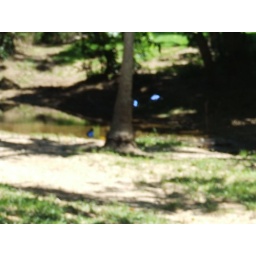
this was 3 Ulysses butterflies that were flying about together, they were moving so fast it was a near impossible shot.